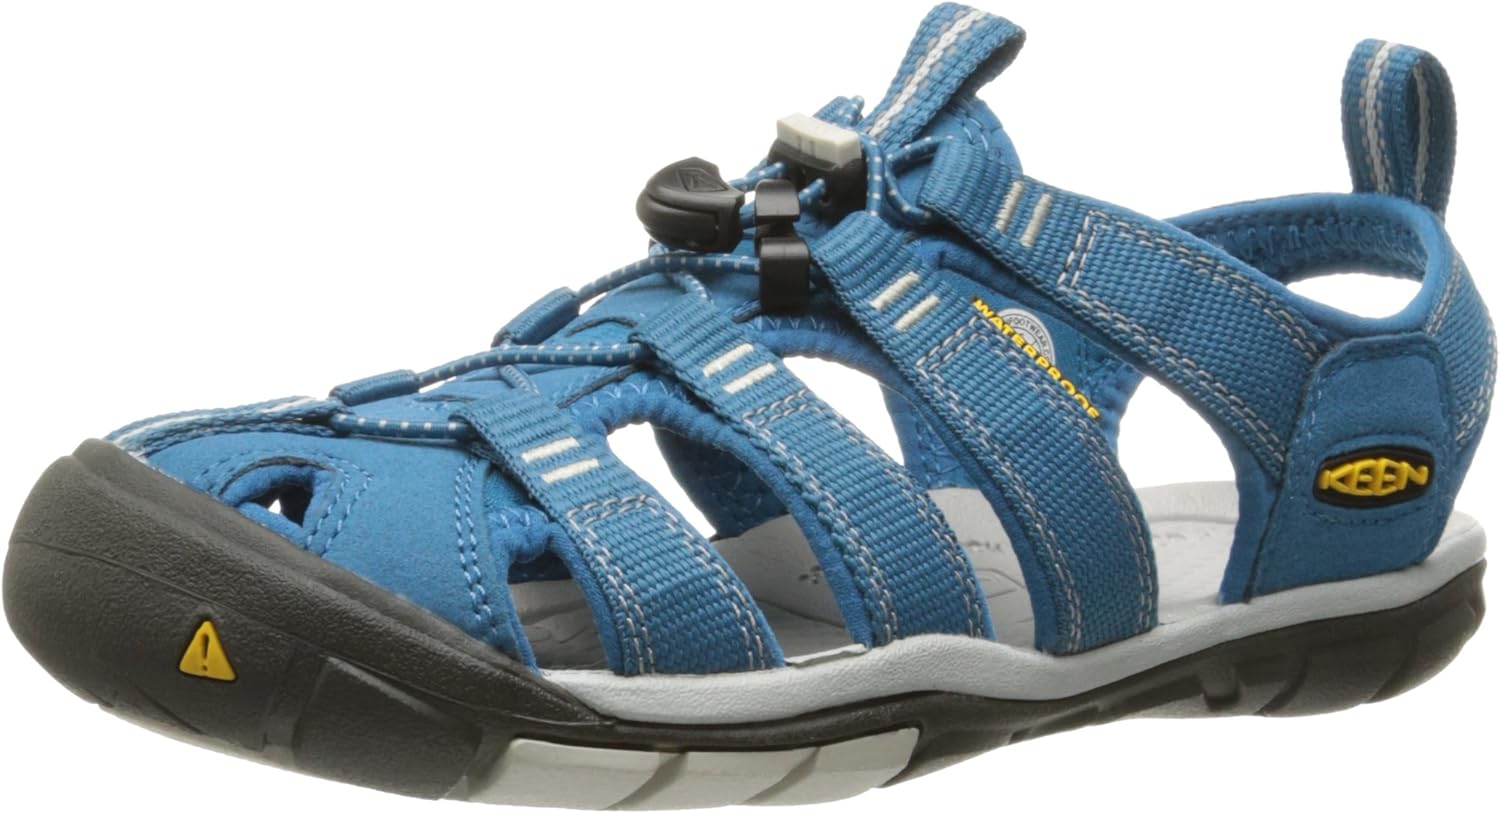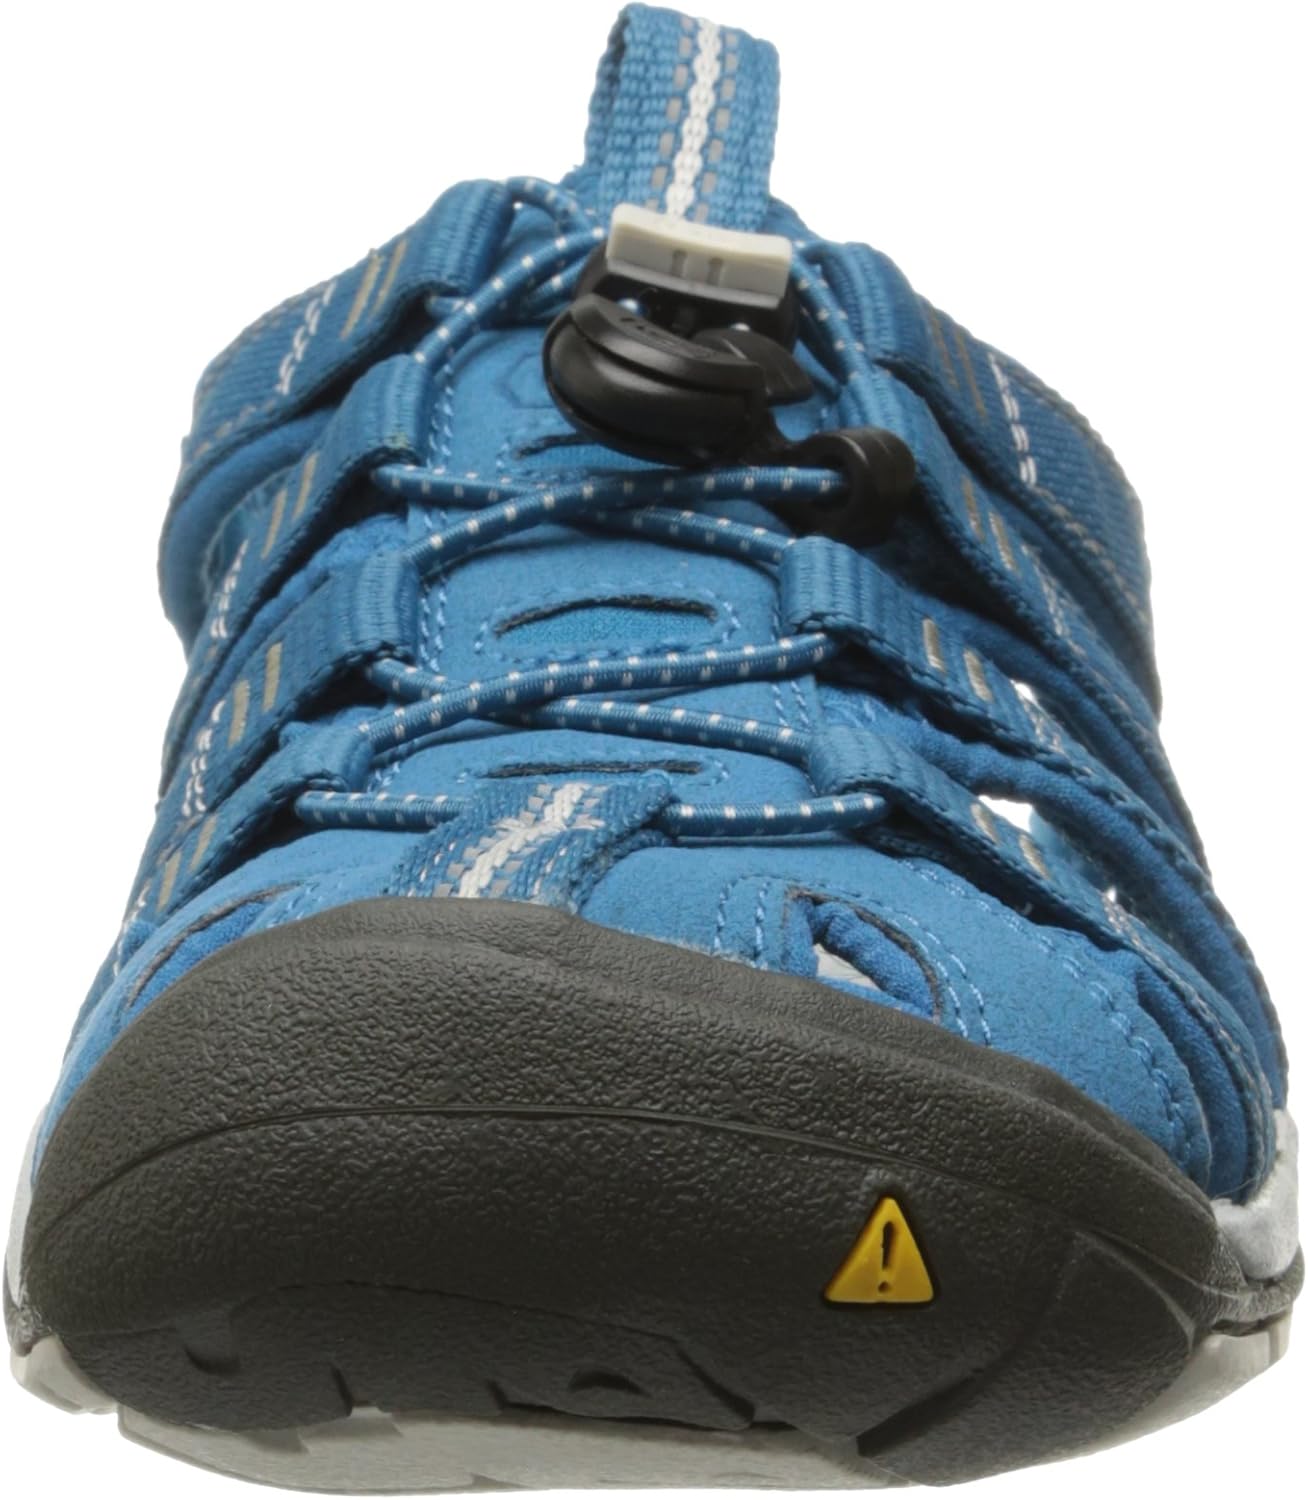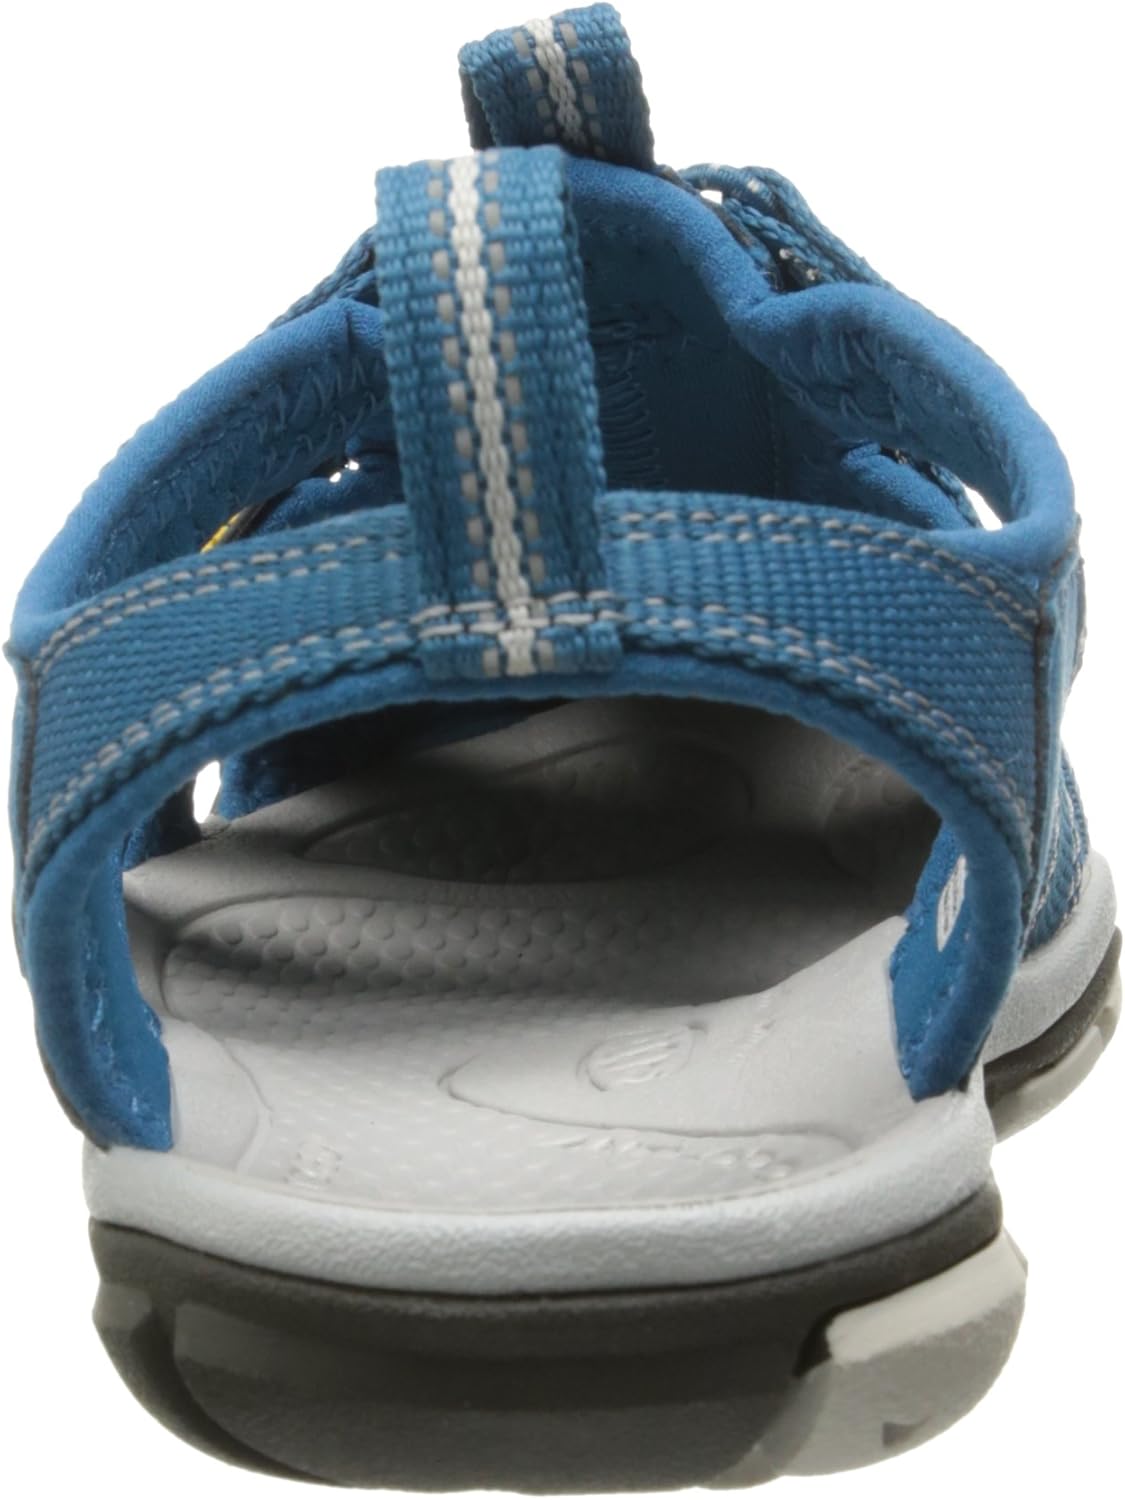
KEEN Women's Clearwater CNX Sandal, Celestial/Vapor, 7 M US
Category: AMAZON FASHION
Get flexibility, fit and protection in a lightweight sandal, designed to make every step a natural connection. Bungee lacing allows a customized fit, and a contoured arch cradles and supports the foot.
Features: 100% Leather | Imported | Fabric lining | Bungee closure | Machine Wash | TRACTION & PROTECTION: High-traction TPU provides lightweight durability; Multi-directional flex groves for natural flexibility and improved ground contact | SUPPORT & COMFORT: Direct-attach, air-injected Luftcell PU midsole offers long-lasting cushioning; Metatarsal ridge for natural underfoot support; Bungee lace lock system provides a snug fit with easy on and off | STYLE & FIT: The Clearwater CNX is just as perfect for that beach hike as it is a picnic in the park; Lightweight and stylish, this sandal will be your new go-to | MATERIAL: Made with a washable polyester webbing upper so that they can be thrown in the washer after you jump in that puddle; Featuring a quick-dry lining for active use so that your day doesn’t stop when your feet get wet | CARE TIPS: All KEEN water sandals are machine washable; Use a small amount of detergent, wash on gentle cycle and air dry